Green Mountain Seminary

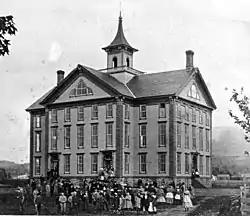

Green Mountain Seminary is a historic seminary building on Hollow Road in Waterbury Center, Vermont. Built in 1869 as a Free Will Baptist coeducational school, it has seen educational uses since its construction, and is a prominent local example of Italianate architecture. It was listed on the National Register of Historic Places in 1978.